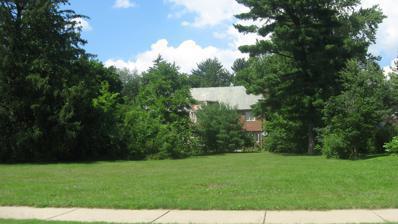
Building: James A. Judie House
Country: United States of America
Year built: 1930
Historic house in Indiana, United States United States historic place James A. Judie House U.S. National Register of Historic Places Front of the house Show map of Indiana Show map of the United States Location 1515 E. Jefferson Blvd., South Bend, Indiana Coordinates 41°40′30″N 86°13′27″W / 41.67500°N 86.22417°W / 41.67500; -86.22417 Built 1930 Architect Austin & Shambleau Architectural style Tudor Revival NRHP reference No. 83000146 Added to NRHP March 24, 1983 The James A. Judie House , also known as the Judie-Olmsted House, is a historic home located at South Bend , St. Joseph County, Indiana .  It was designed by Austin & Shambleau and was built in 1930.  It is a 2 + 1 ⁄ 2 -story, Tudor Revival style brick dwelling with half-timbering and limestone trim.  It has a slate hipped roof. It was listed on the National Register of Historic Places in 1983. References